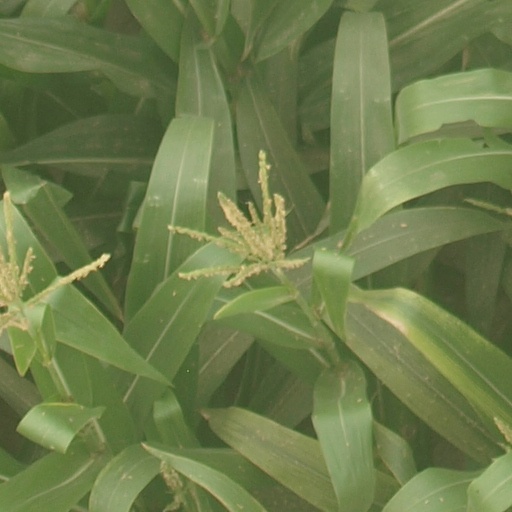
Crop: maize; corn